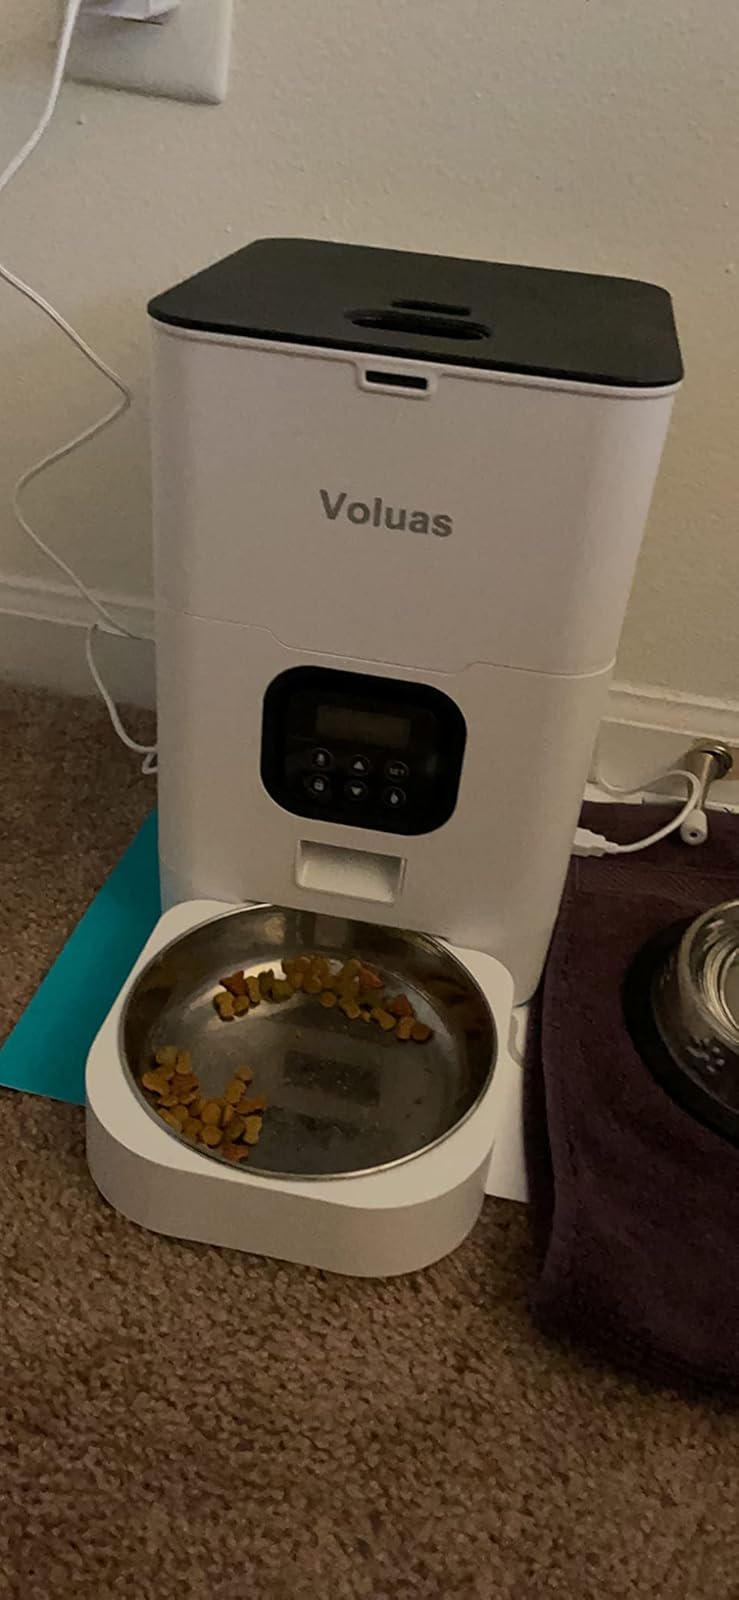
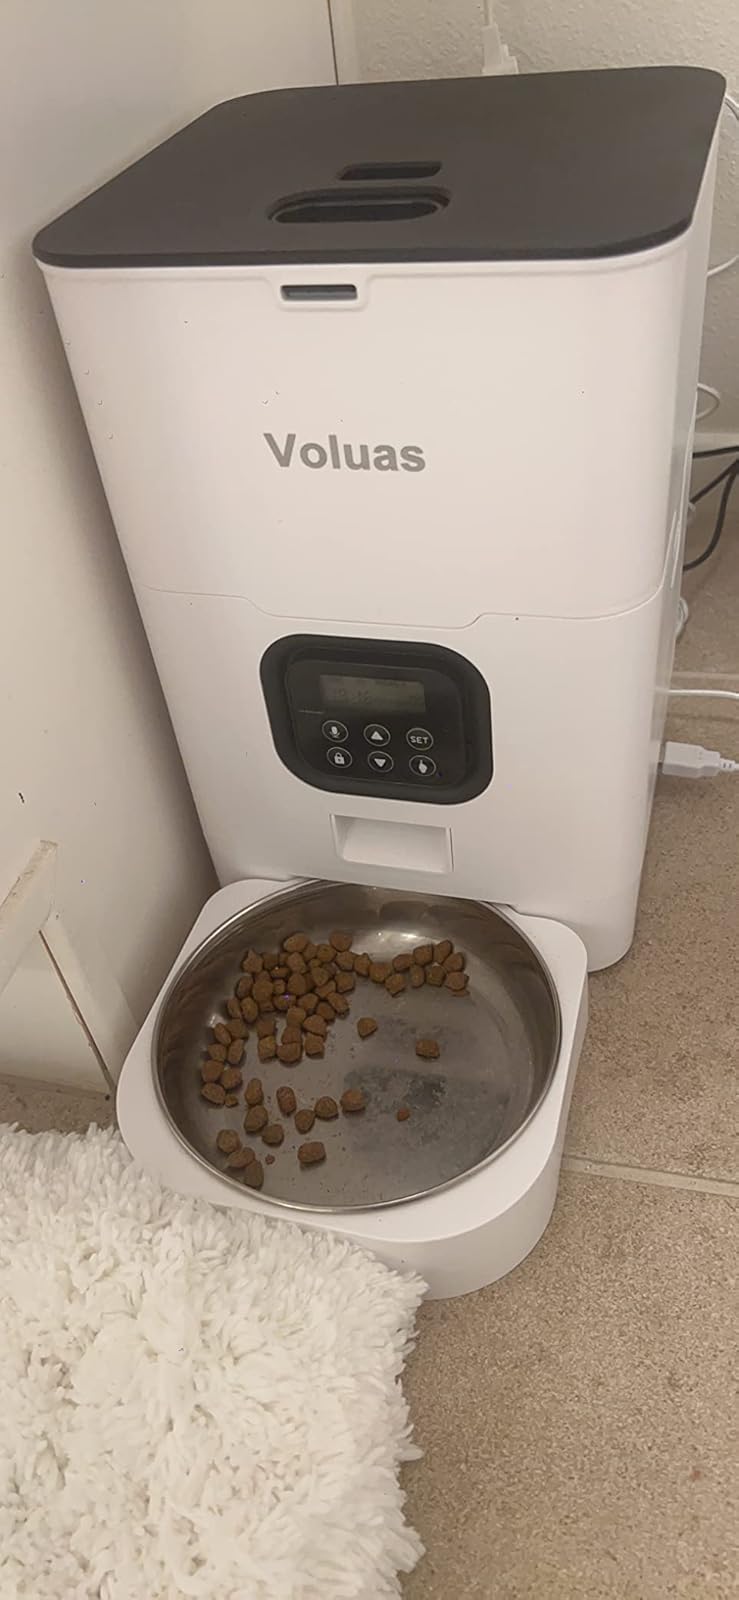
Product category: items_feeder
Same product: yes